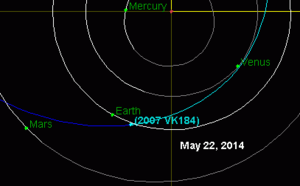
2007 VK₁₈₄ est un objet géocroiseur de type astéroïde Apollon découvert le 12 novembre 2007 par le Catalina Sky Survey. En octobre 2011 c'était, avec 2011 AG₅, un des deux seuls objets classés au-dessus du niveau 0 de l'échelle de Turin, qui mesure le risque d'un impact avec la Terre, pour les 100 prochaines années. Il avait alors le niveau 1 sur cette échelle. En janvier 2013, c'est le seul à être classé au niveau 1, 2011 AG₅ ayant été rétrogradé au niveau 0 le 21 décembre 2012, à la suite de nouvelles observations.